Female toplessness in Canada

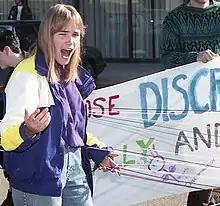
Gwen Jacob – topfree rights activist – outside court in Guelph, 1991

On July 19, 1991, a sweltering and humid day, Gwen Jacob, a University of Guelph student, was arrested after walking down a street in Guelph, Ontario while topless after removing her shirt when the temperature was and was charged with indecency under Section 173(1)(a) of the Criminal Code. Police stated that they acted following a complaint from a woman upset that one of her children had seen Jacob topless.